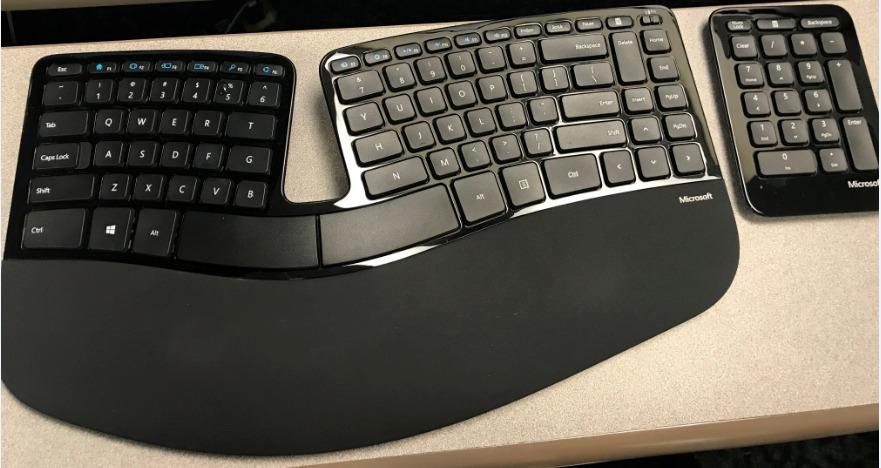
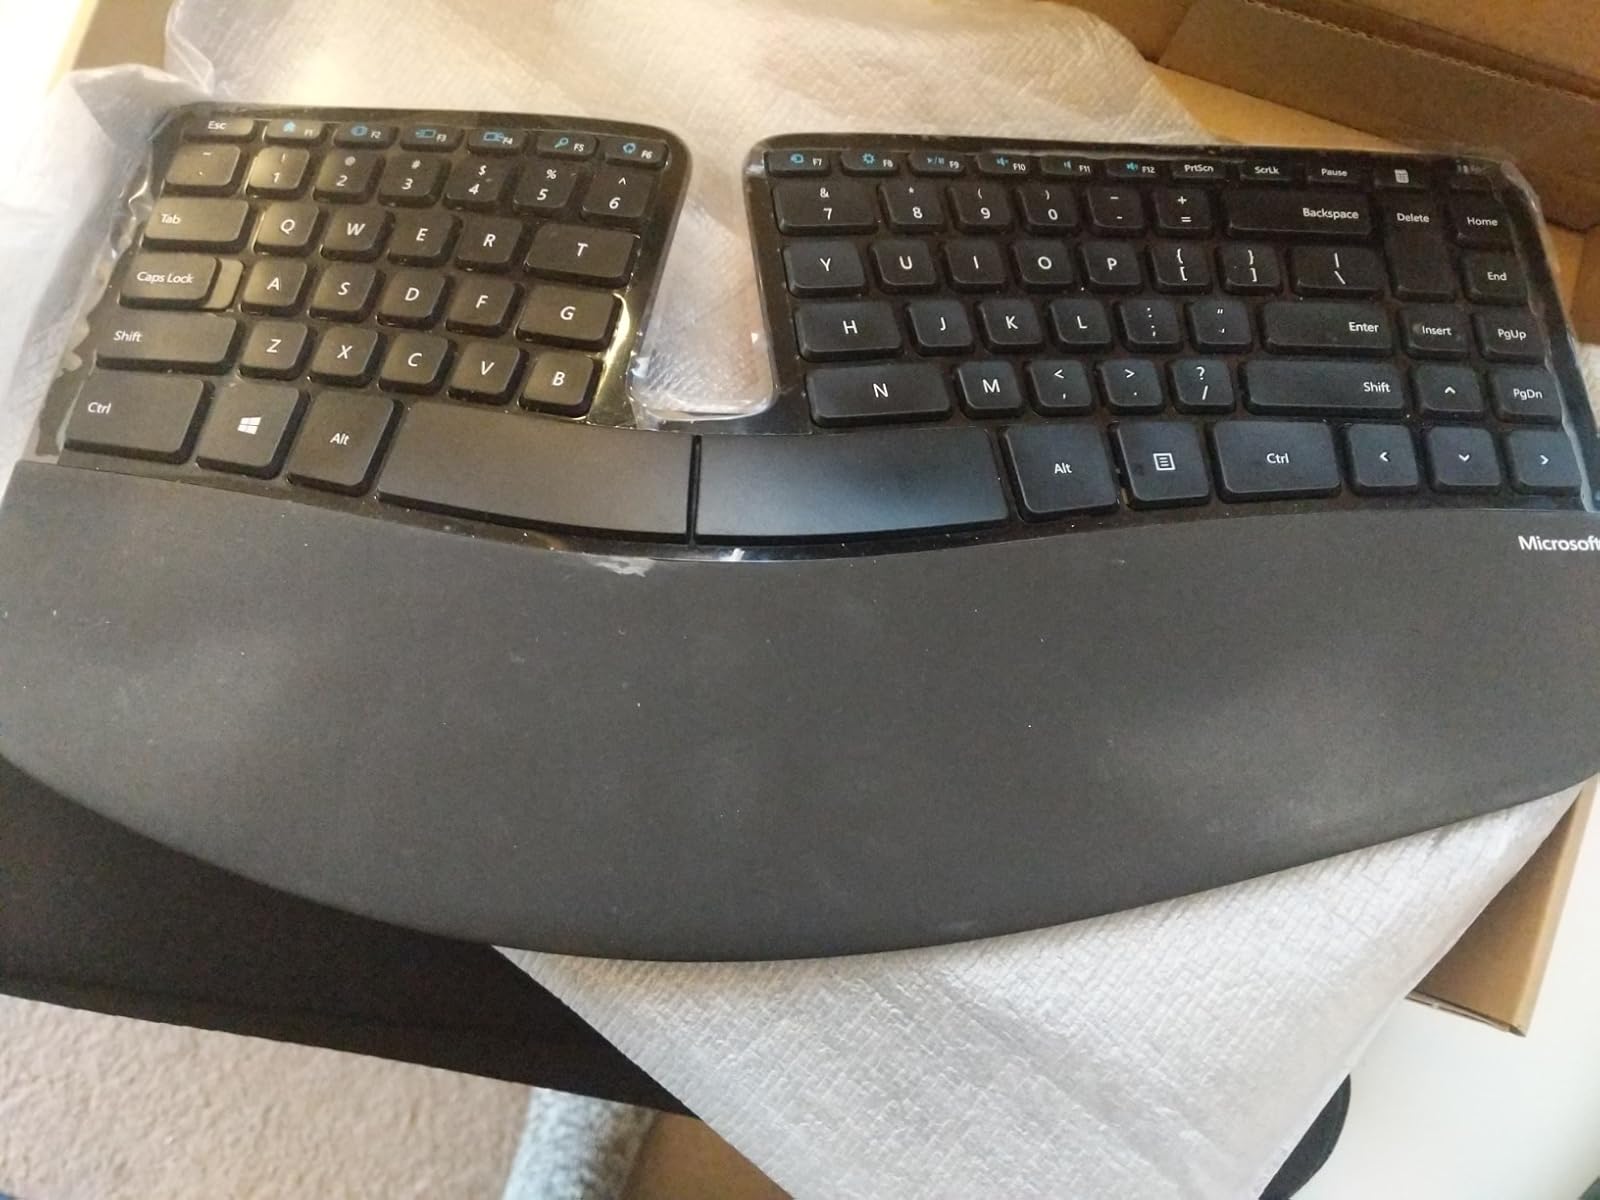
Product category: keyboard
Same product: yes